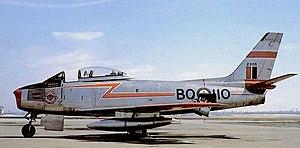
Le 438ᵉ Escadron tactique d'hélicoptères «Ville de Montréal» est une unité de l'Aviation royale canadienne. L'escadron exploite l'hélicoptère tactique CH-146 Griffon depuis le hangar Hartland de Montarville Molson de la Garnison St-Hubert au Québec, Canada. Ses tâches comprennent le transport utilitaire tactique armé et non armé, la formation du personnel navigant aux tactiques de base et avancées de l'aviation, la formation technique du personnel au sol et des mécaniciens de bord et l'entretien périodique d’appareils de la flotte de CH-146. Elles comprennent également comme capacités résiduelles la recherche et de sauvetage, la reconnaissance et le soutien aux organismes civils fédéraux et provinciaux du maintien de la paix. Unité de « Force totale » composée de membres de la Force régulière et de réservistes à temps plein et à temps partiel, l'Escadron fait partie de la 1ʳᵉ Escadre à la base des Forces canadiennes Kingston Ontario.